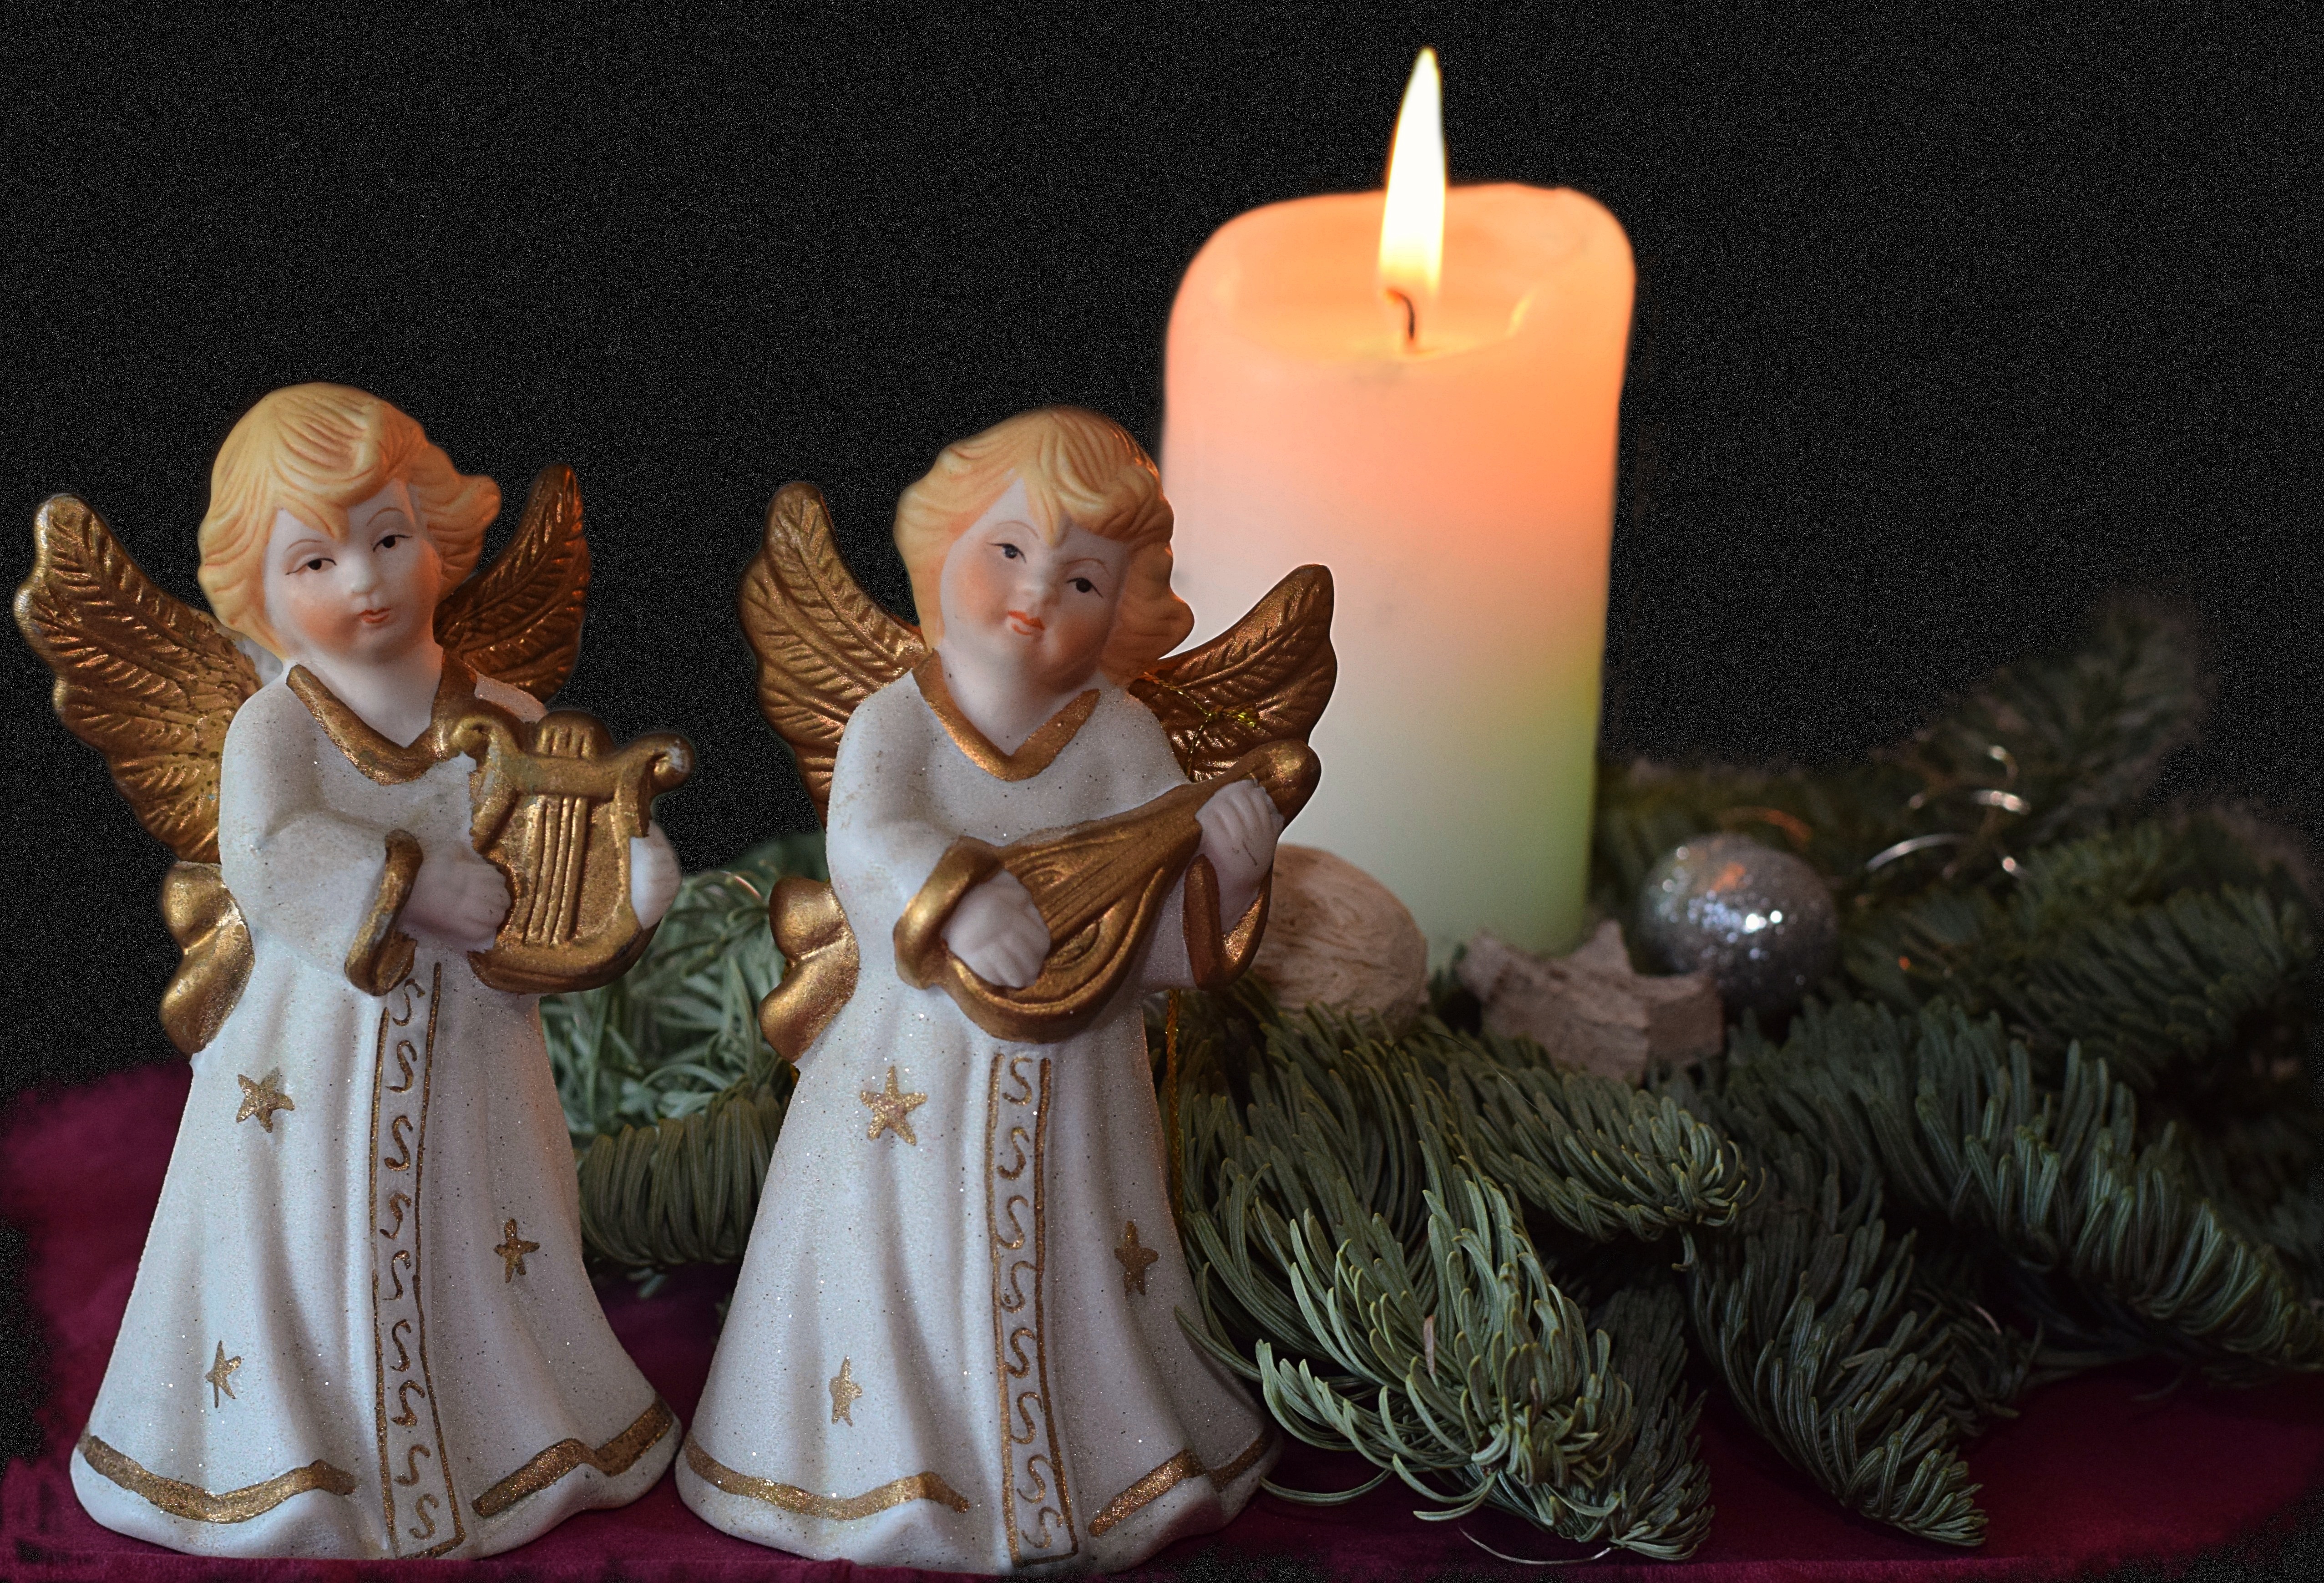
monument, statue, decoration, candle, christmas, toy, decor, advent, christmas decoration, angel, figure, figurine, christmas decorations, nativity scene